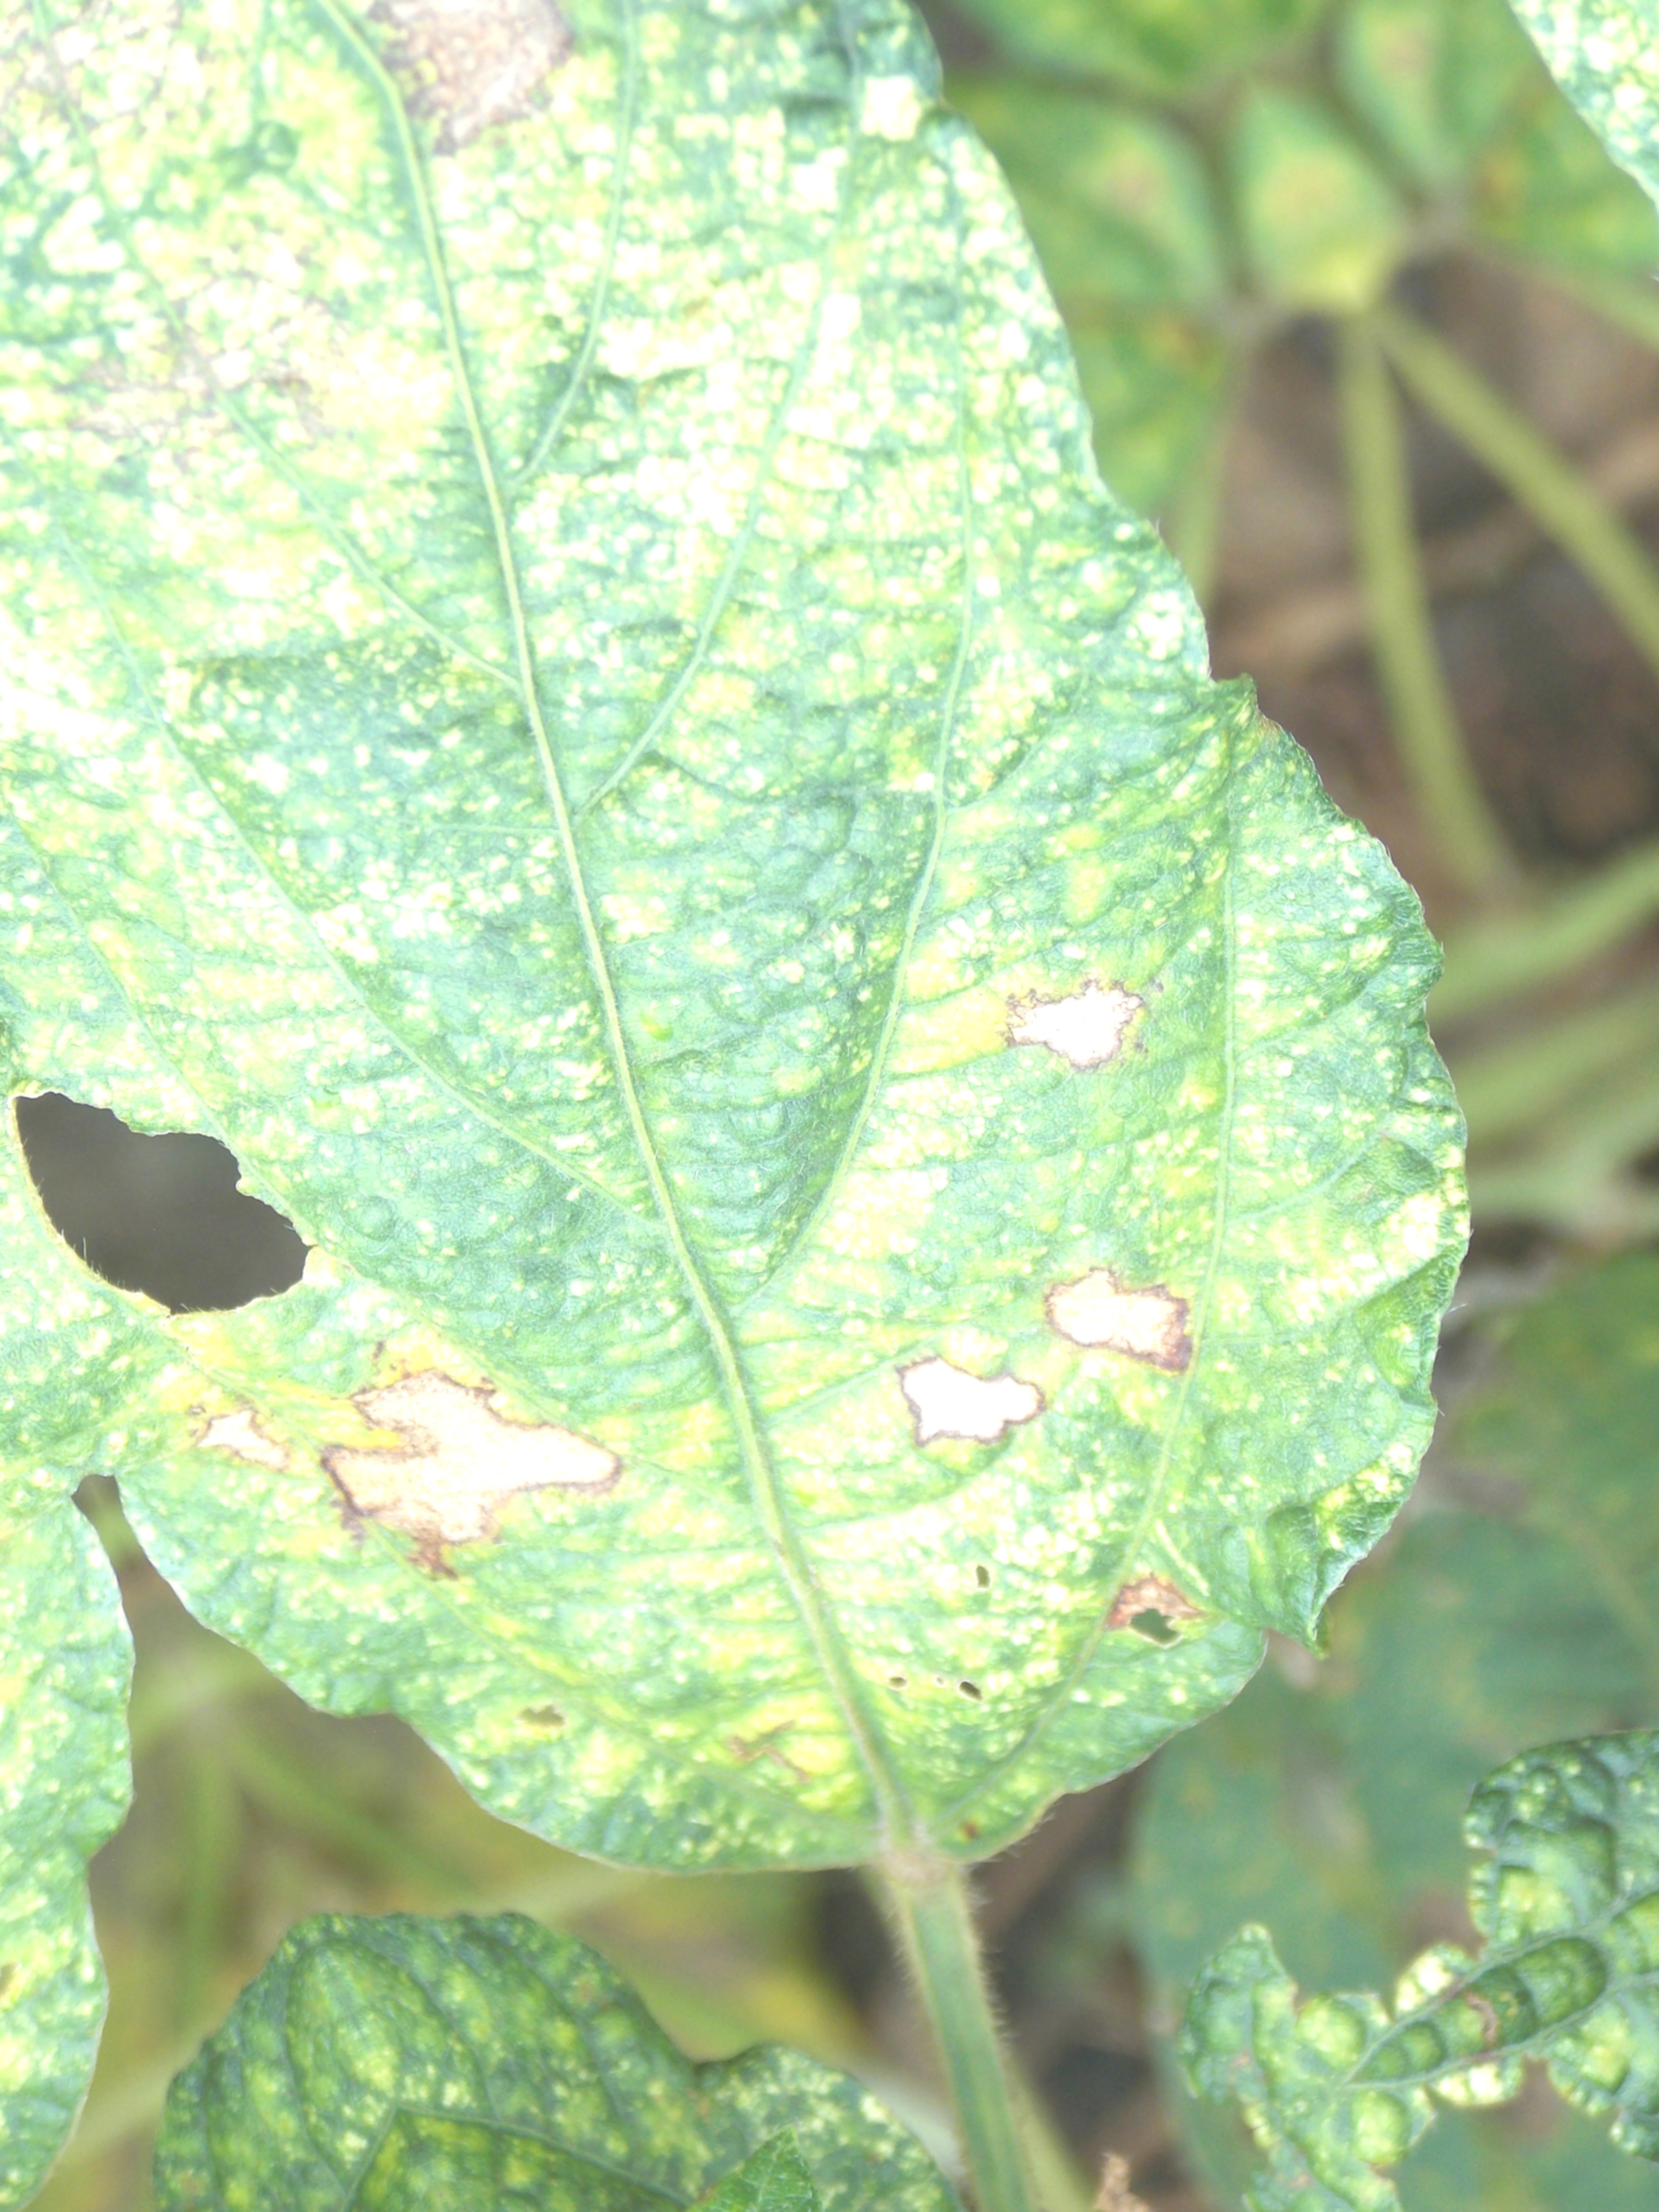
Label: Disease